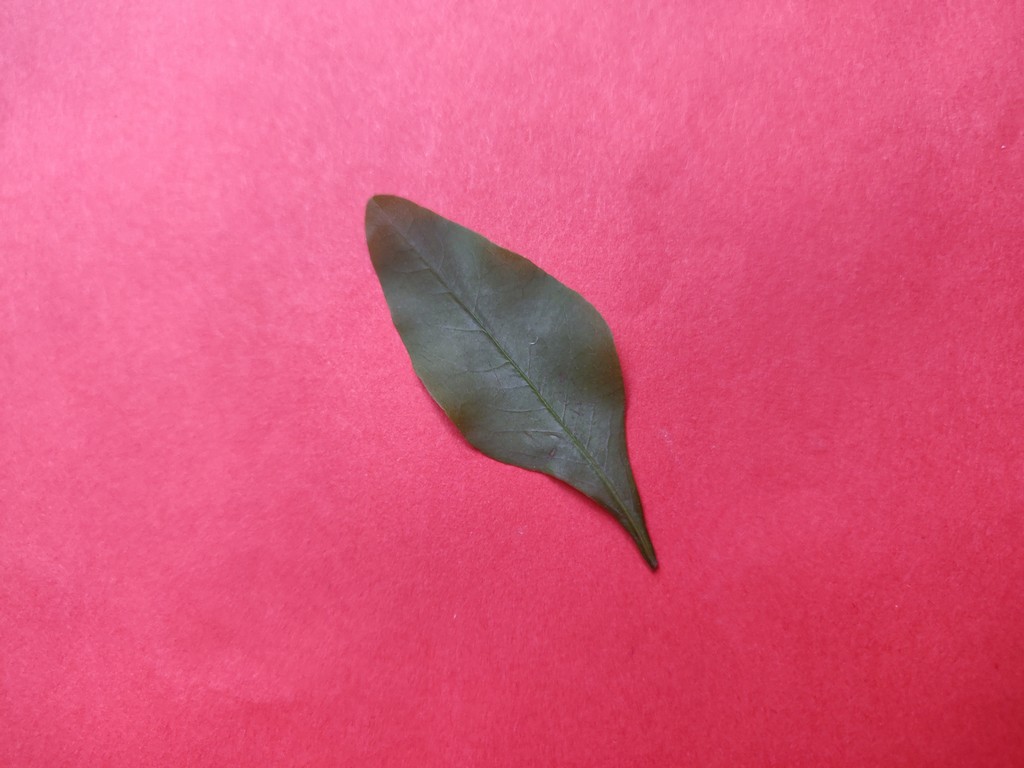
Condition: Healthy
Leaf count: single
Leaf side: front